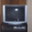
Label: television